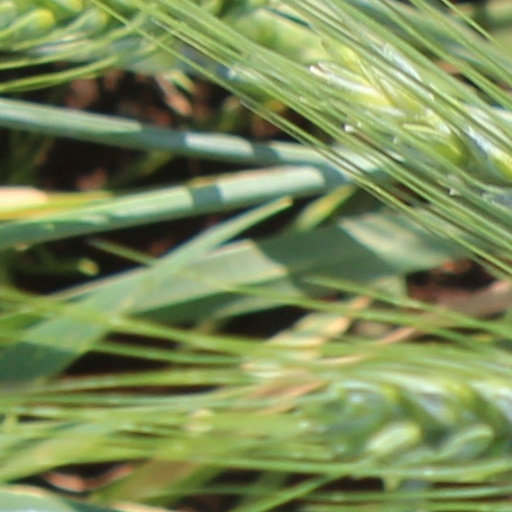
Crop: wheat